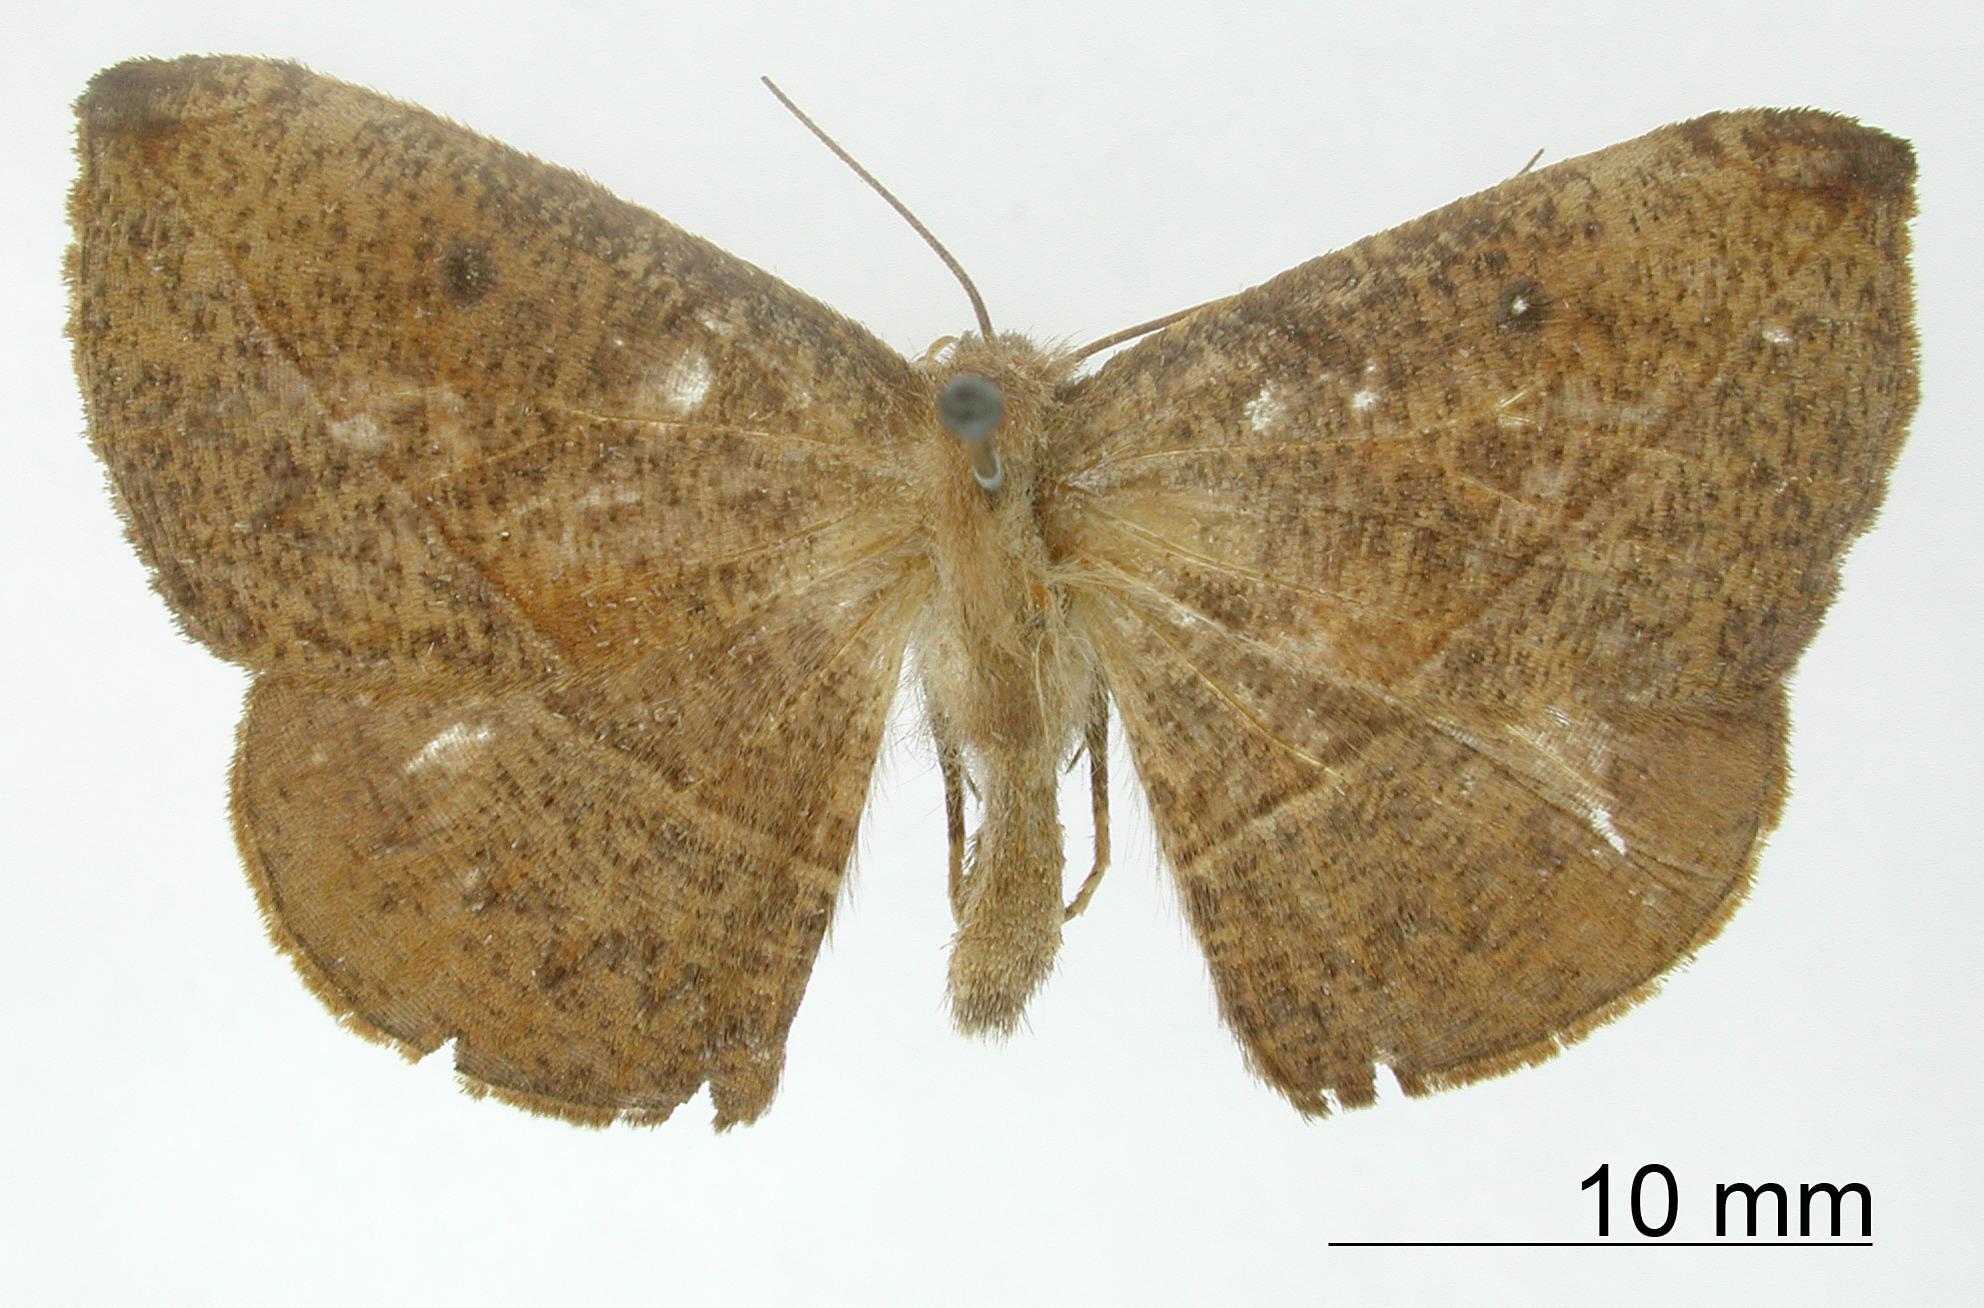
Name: Microgonia asinella
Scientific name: Microgonia asinella Dognin, 1913
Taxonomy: Animalia, Arthropoda, Insecta, Lepidoptera, Geometridae, Ennominae
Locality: Monte Tolima, Colombia, Colombia